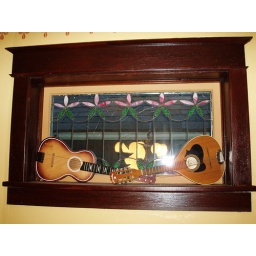
Leaded glass window in living room.